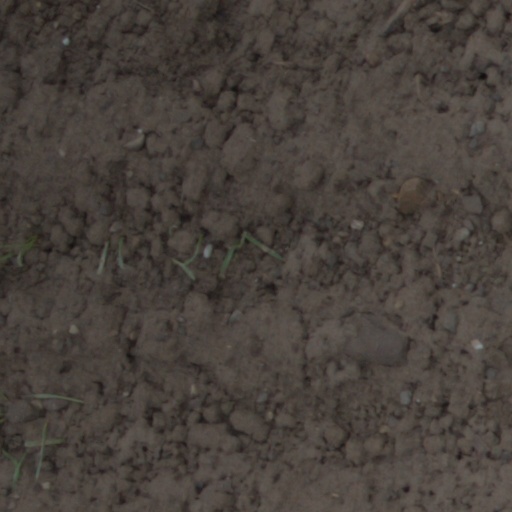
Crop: wheat